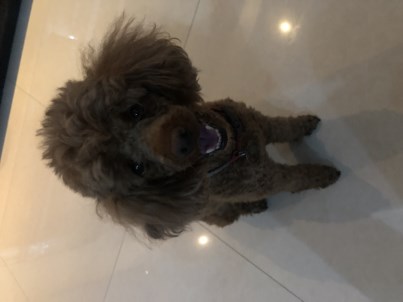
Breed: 2925-n000114-toy_poodle